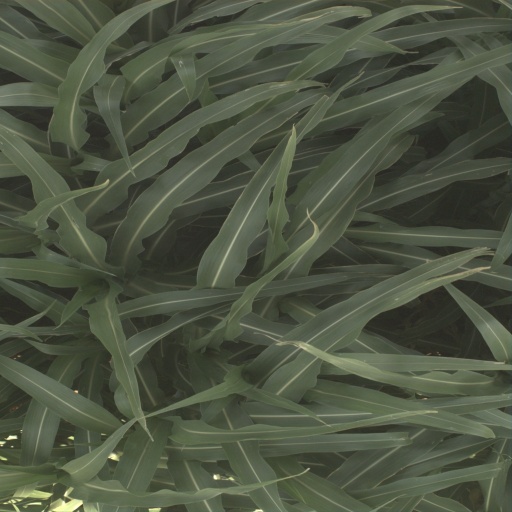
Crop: sorghum